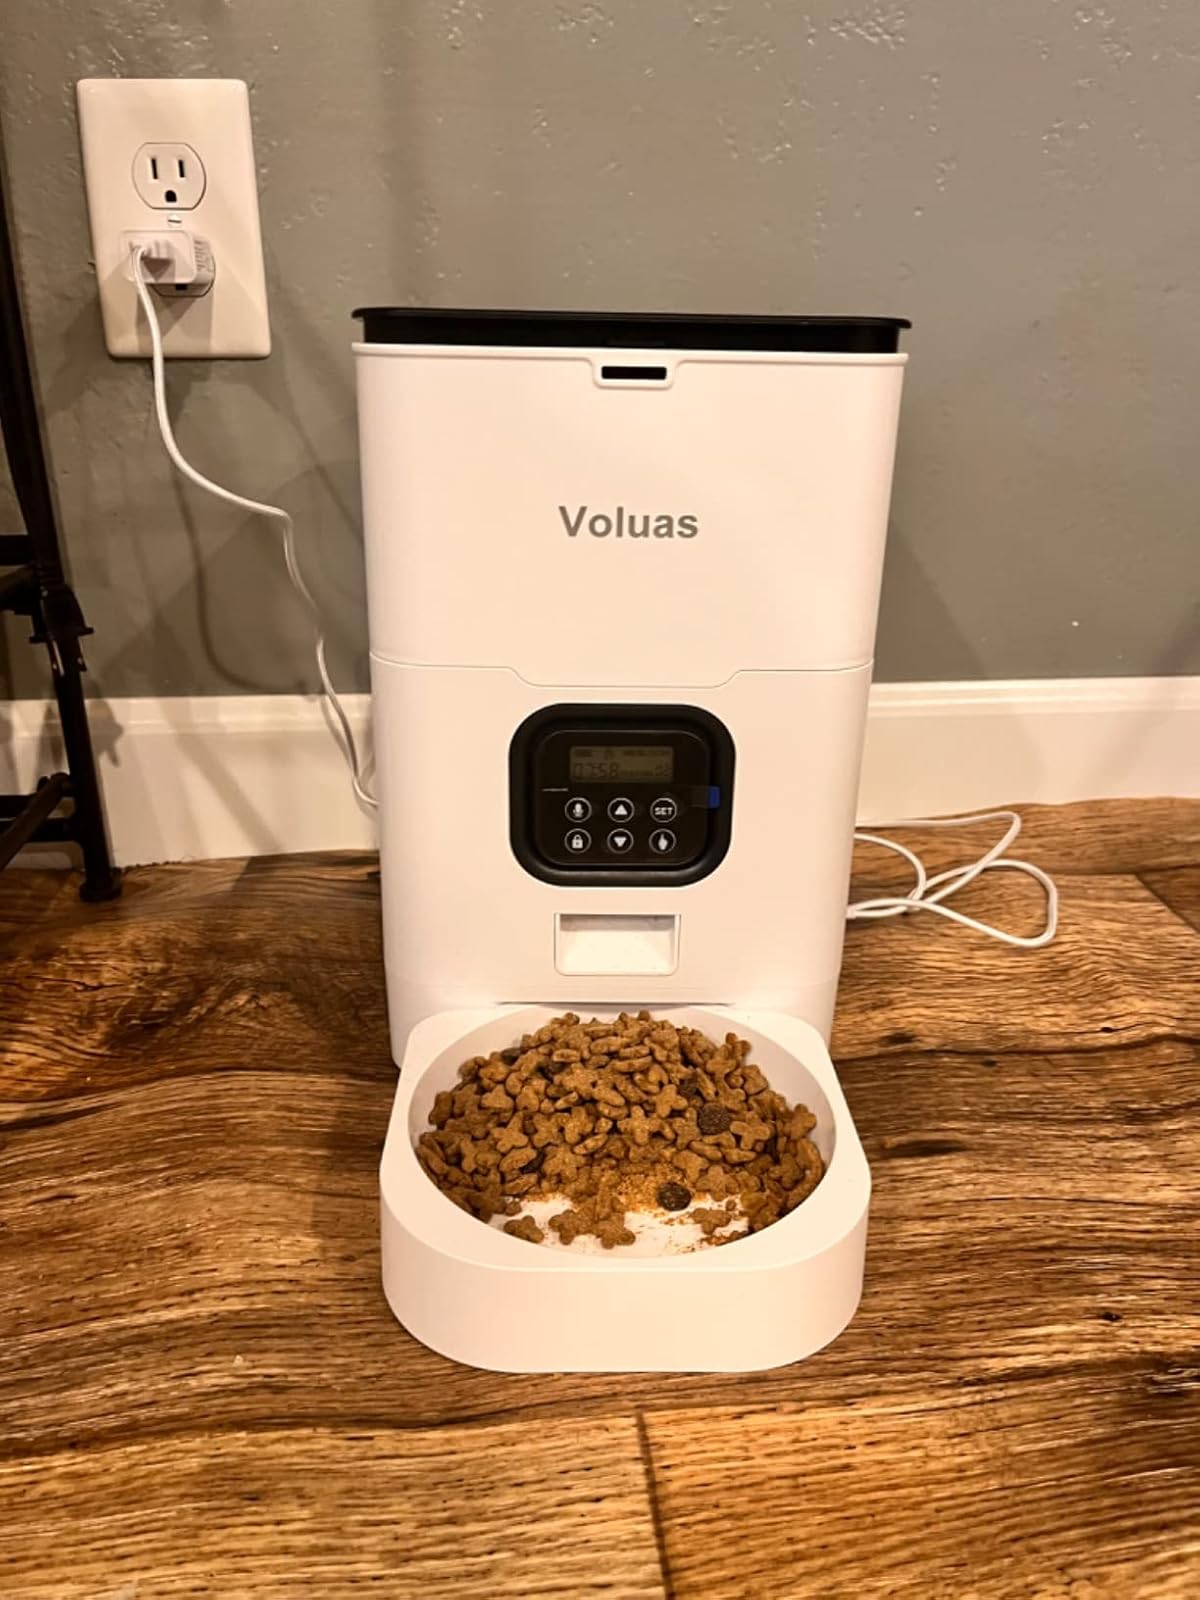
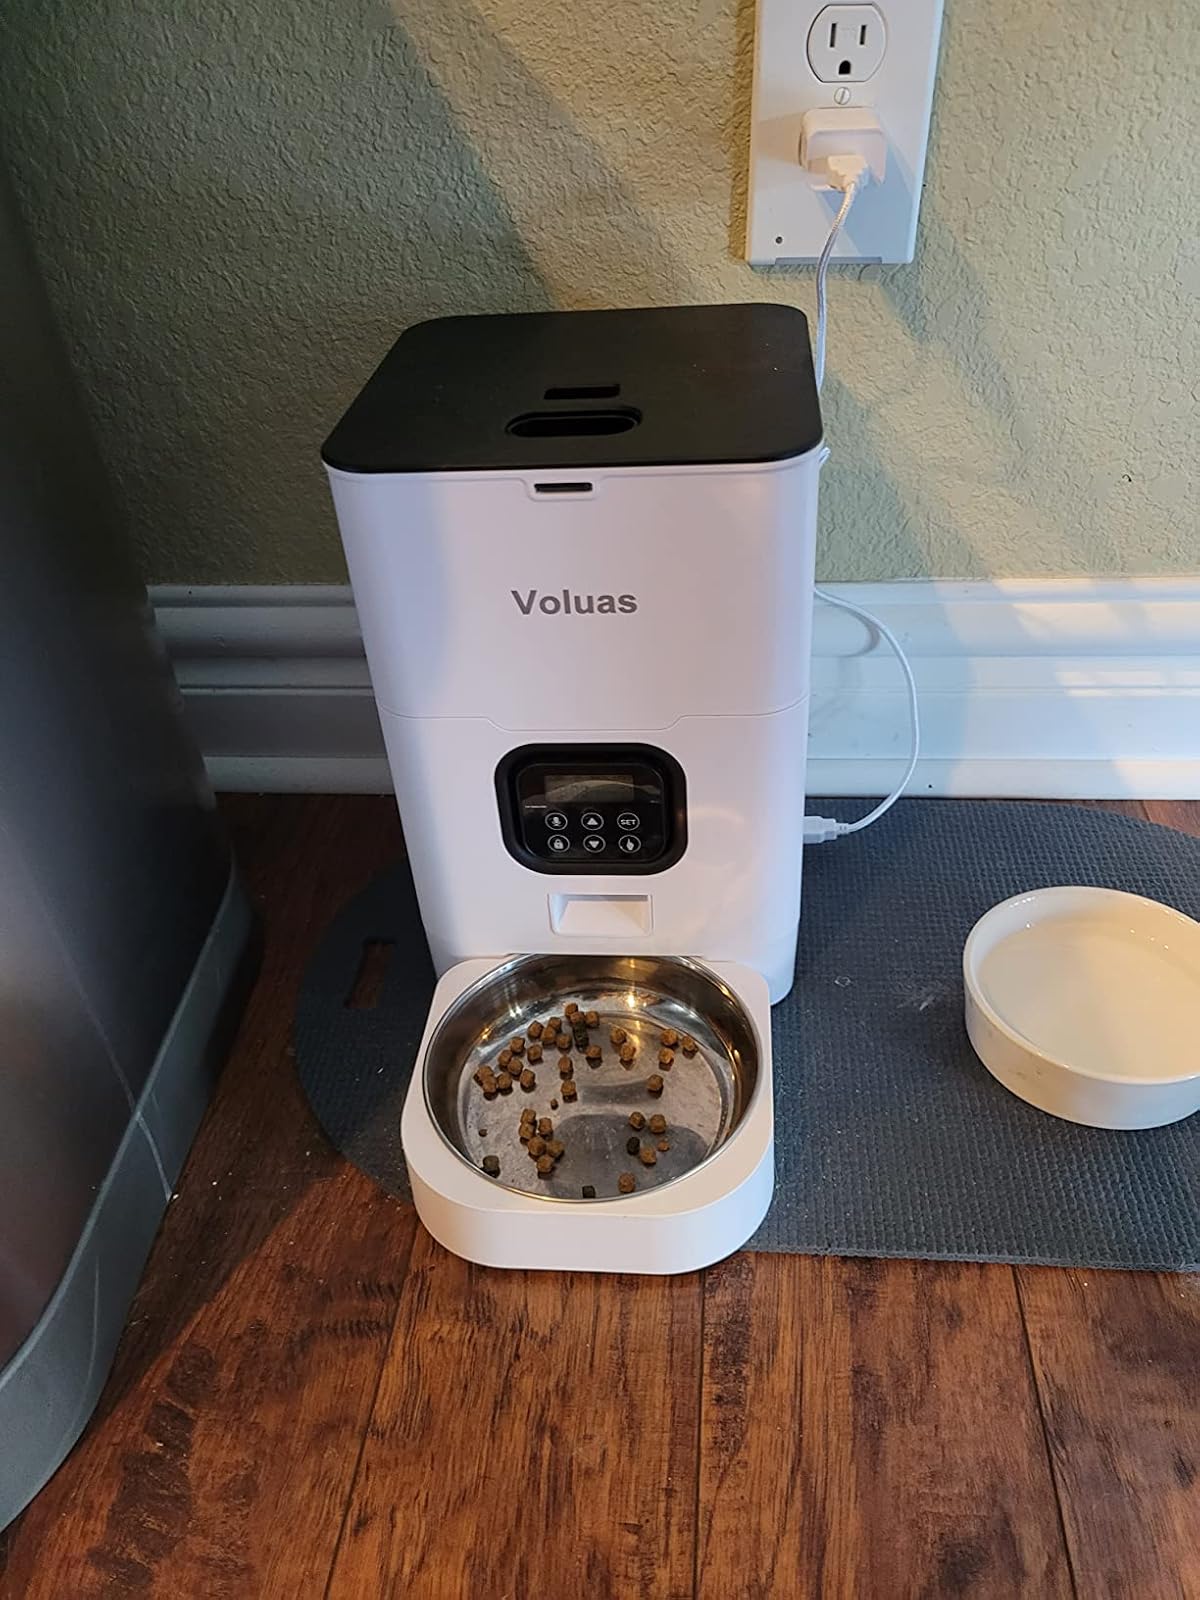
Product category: items_feeder
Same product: yes